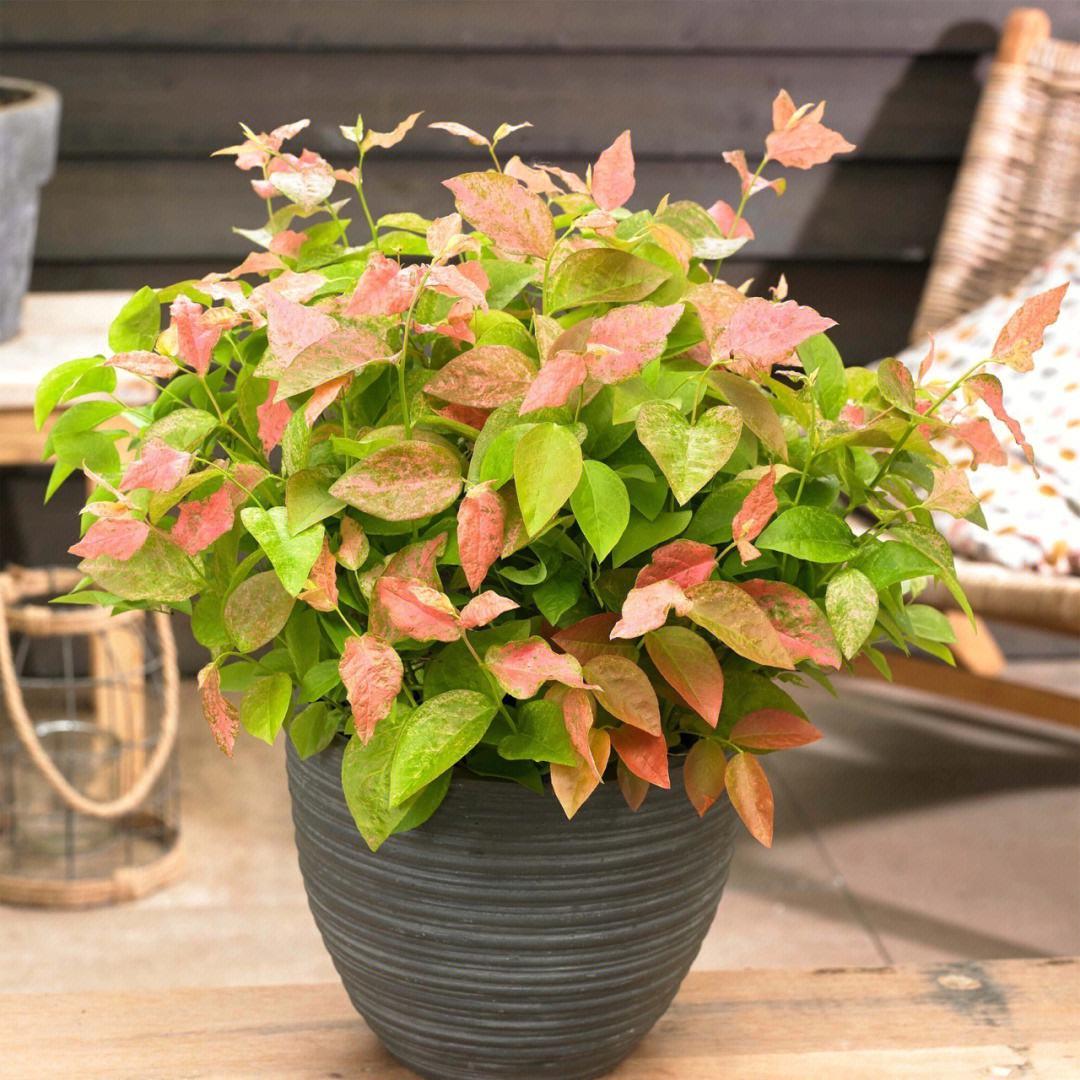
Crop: blueberry
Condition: healthy